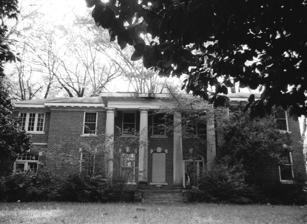
Building: Ernest Baxter Fite House
Country: United States of America
Year built: 1928
Historic house in Alabama, United States United States historic place Ernest Baxter Fite House U.S. National Register of Historic Places Alabama Register of Landmarks and Heritage East façade of Ernest Baxter Fite House Show map of Alabama Show map of the United States Location Jct. of Jackson Military Rd. and Thomas St., Hamilton, Alabama Coordinates 34°8′0″N 87°59′27″W / 34.13333°N 87.99083°W / 34.13333; -87.99083 Area 9 acres (3.6 ha) Built 1927–28 Architect Weatherly Carter Architectural style Colonial Revival NRHP reference No. 94001545 Significant dates Added to NRHP August 28, 1997 Designated ARLH December 4, 1992 The Ernest Baxter Fite House is a historic residence in Hamilton, Alabama .  Designed by Weatherly Carter, who had designed what later became the Alabama Governor's Mansion , the house was built in 1927–1928 for Ernest Baxter Fite , then a member of the Alabama House of Representatives and a former state senator .  Ernest's son, Rankin Fite , served two terms as Speaker of the state House. The house was built of brick in a Colonial Revival style.  Four doric columns frame the front portico.  The main entrance is in the right third of the portico.  The house contains 17 rooms split between 2 floors, including 6 bedrooms.  It was listed on the Alabama Register of Landmarks and Heritage in 1992 and the National Register of Historic Places in 1997. References